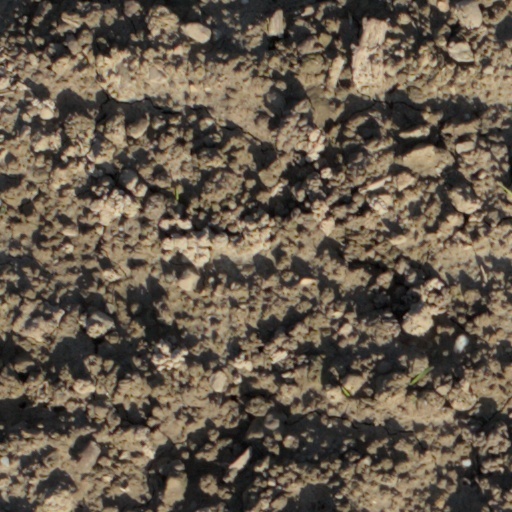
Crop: wheat